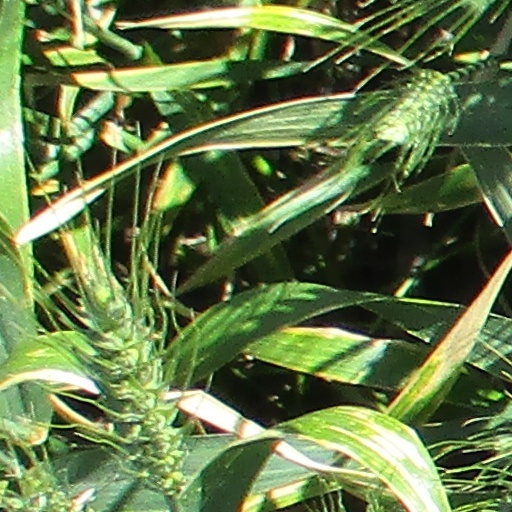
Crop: wheat